2006 British Formula 3 International Series

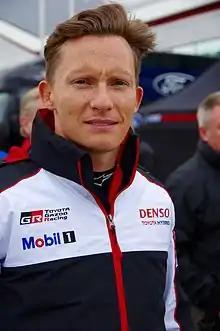
2006 Championship Class champion, Mike Conway

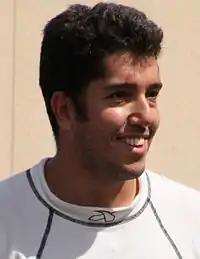
2006 National Class champion, Rodolfo González

The 2006 British Formula 3 International Series was the 56th British Formula 3 International Series season. It commenced on 17 April 2006 and ended on 1 October after twenty-two races.